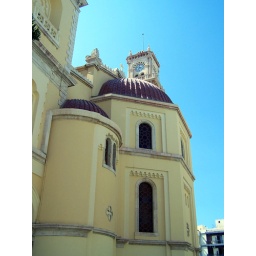
Corner building of an orthodox church in Heraklion.